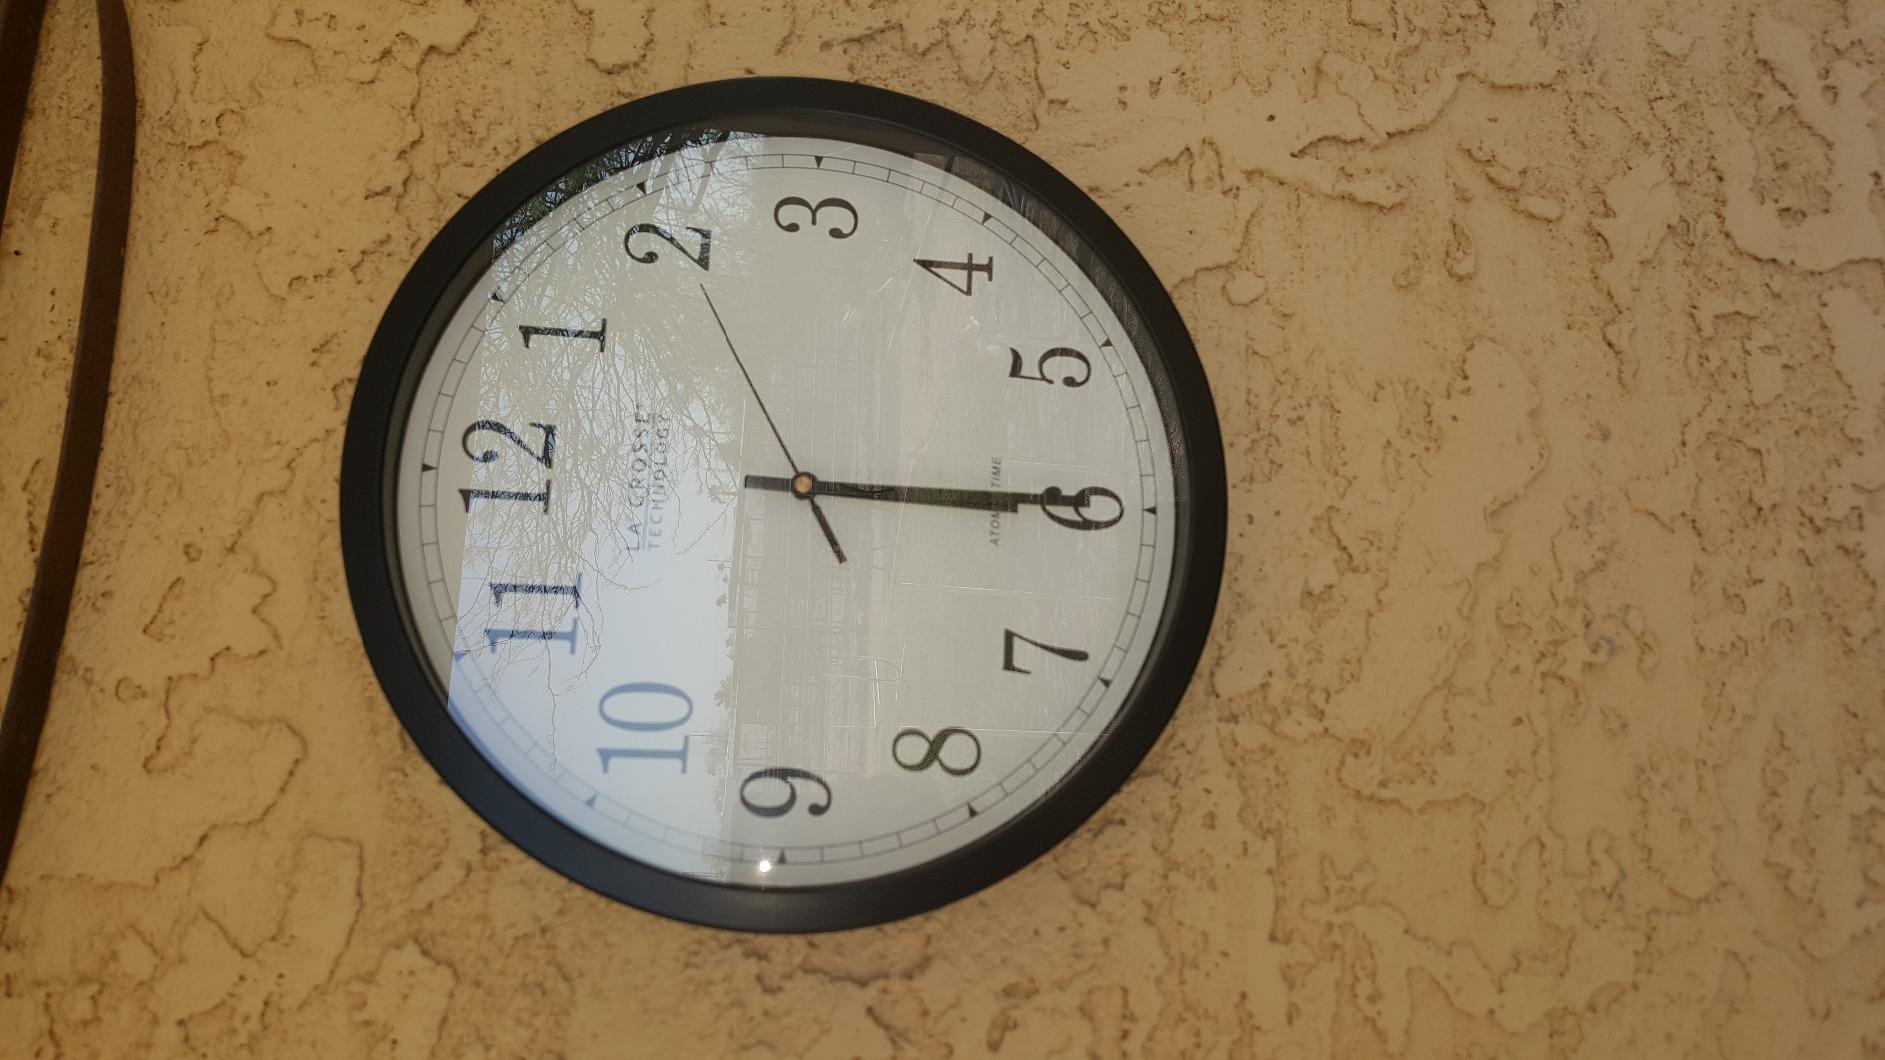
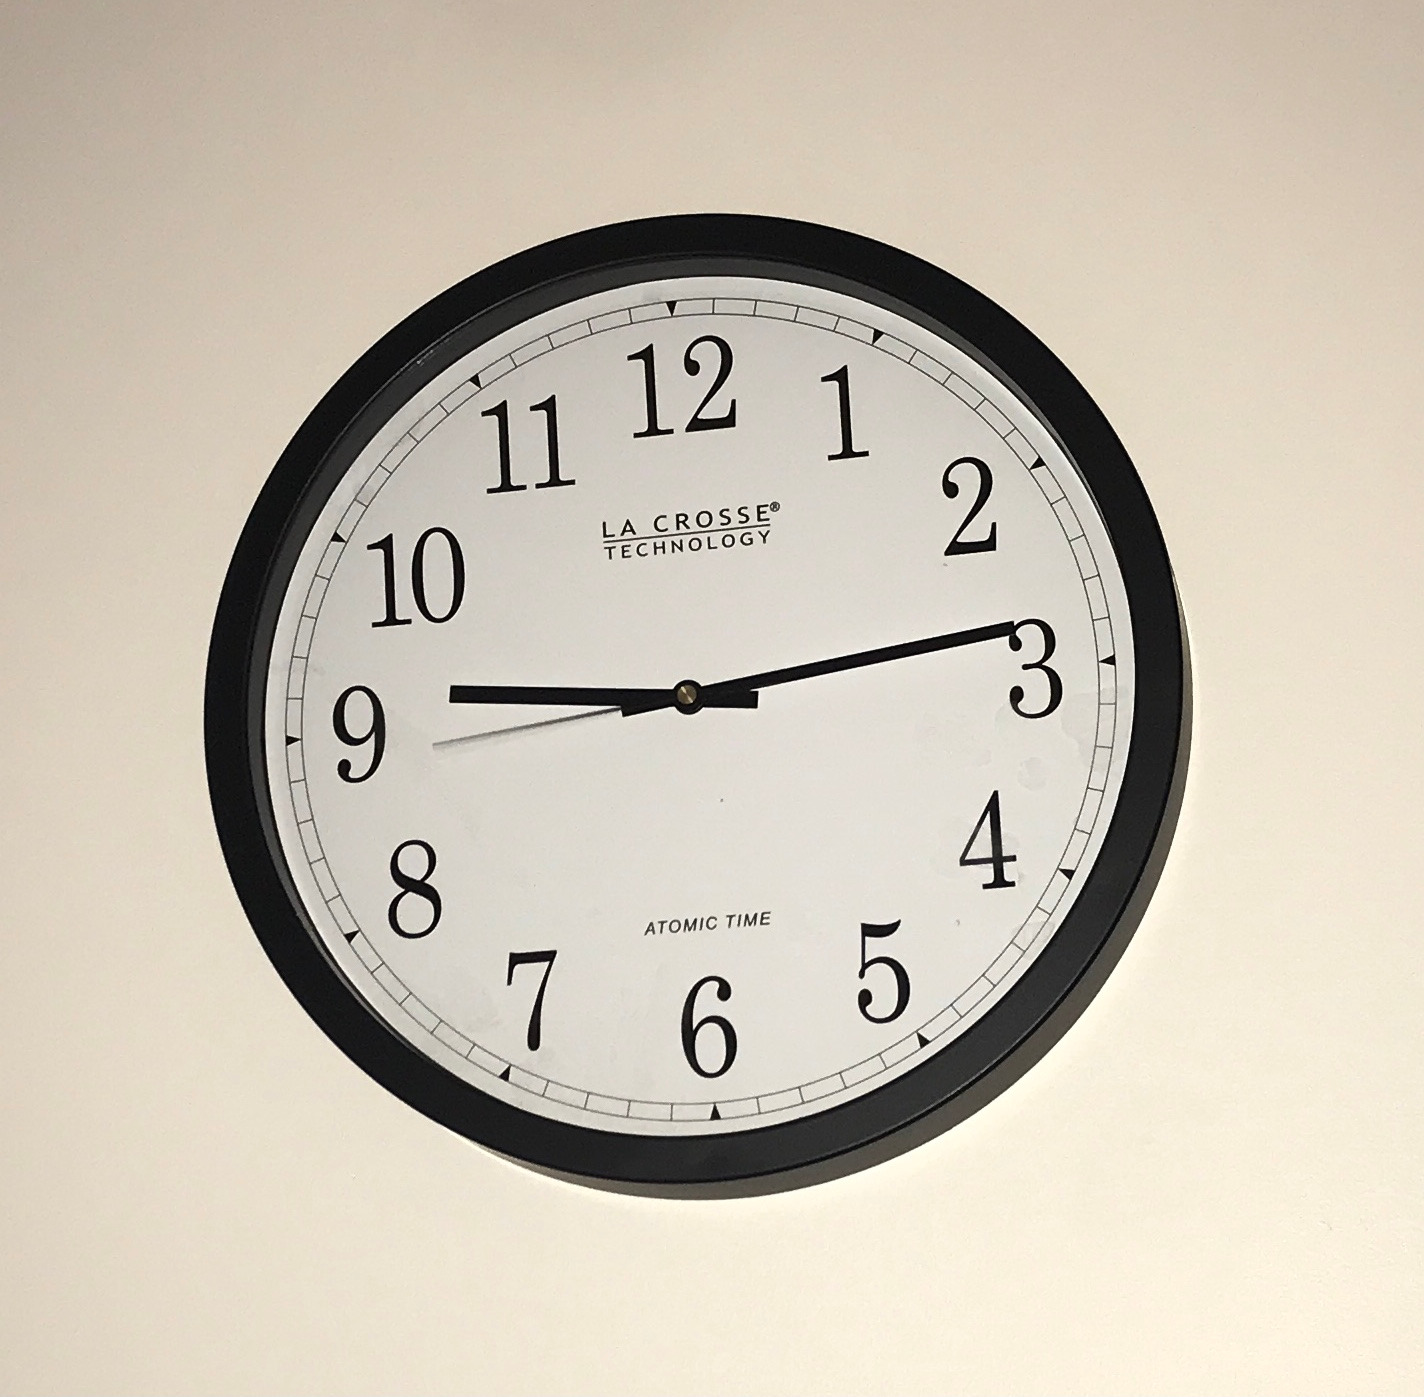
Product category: clock
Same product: yes